Noise barrier

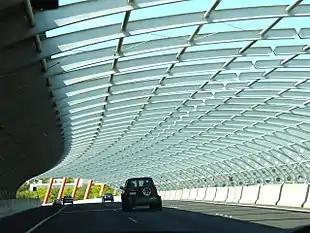
The "sound tube" in Melbourne, Australia, designed to reduce roadway noise without detracting from the area's aesthetics

A noise barrier (also called a soundwall, noise wall, sound berm, sound barrier, or acoustical barrier) is an exterior structure designed to protect inhabitants of sensitive land use areas from noise pollution. Noise barriers are the most effective method of mitigating roadway, railway, and industrial noise sources –